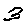
Label: 3